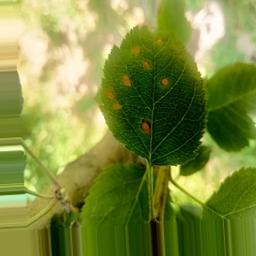
Label: Alternaria